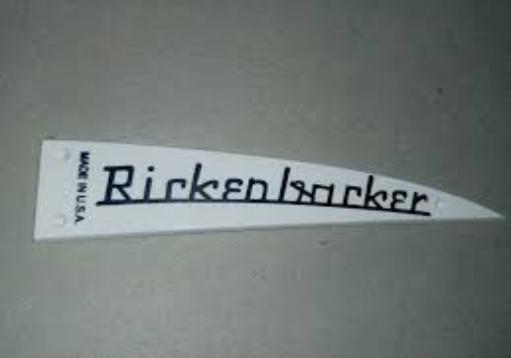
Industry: Electronic